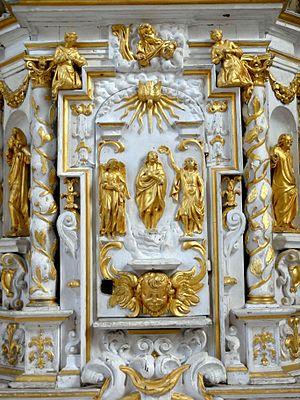
Tabernacle à ailes provenant d'Argenteuil.
L'église Saint-Crépin-Saint-Crépinien est une église catholique paroissiale située à Bréançon, en France. Elle a été édifiée successivement entre la fin du XIIᵉ siècle et le début du XIIIᵉ siècle, en commençant par le petit chœur carré et la croisée du transept, en même temps base du clocher. Ces deux travées renferment des chapiteaux d'une grande qualité, et illustrent bien la transition du style roman vers l'architecture gothique. Le transept est également intéressant pour l'ordonnancement inhabituel des supports des voûtes. La nef et ses bas-côtés ont été bâties peu de temps après les parties orientales, bien que l'aspect extérieur suggère une construction de style néo-classique : en effet, la façade et les murs des bas-côtés ont été refaits en 1774, et la nef a été adapté quelque peu au goût de l'époque, mais les grandes arcades et les voûtes gothiques ont été conservées. L'étage de beffroi du clocher central du XIIIᵉ siècle avait disparu au XIXᵉ siècle. Il a été réinventé à l'occasion d'une importante campagne de restauration en 1894. Ainsi, l'église a retrouvé sa silhouette emblématique, assez représentative des petites églises gothiques de la région.